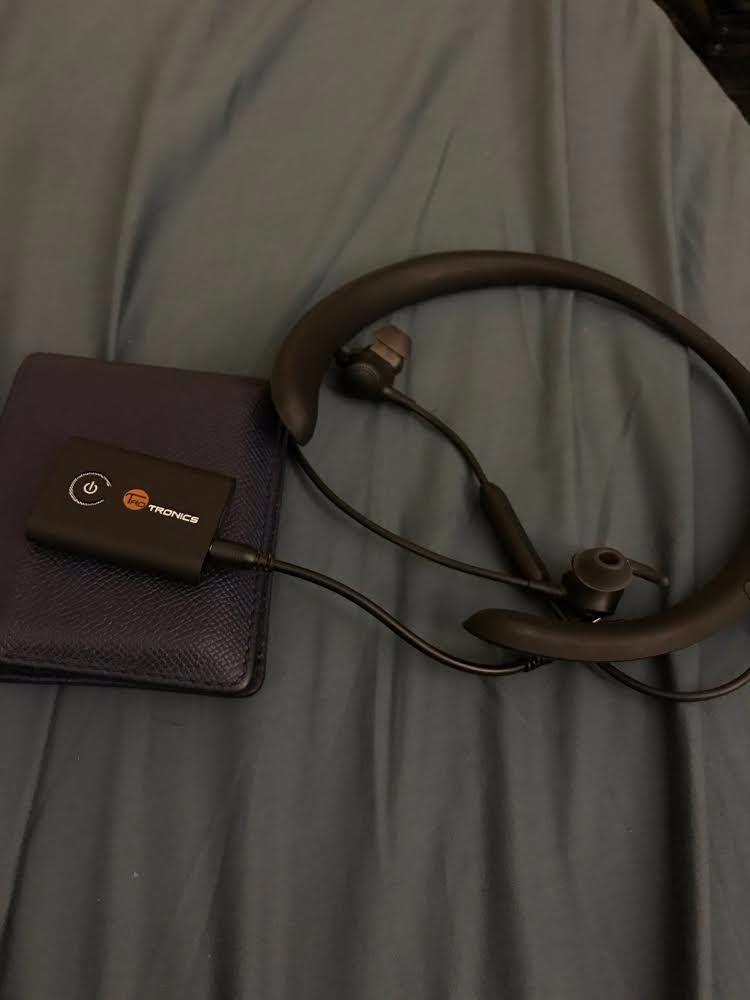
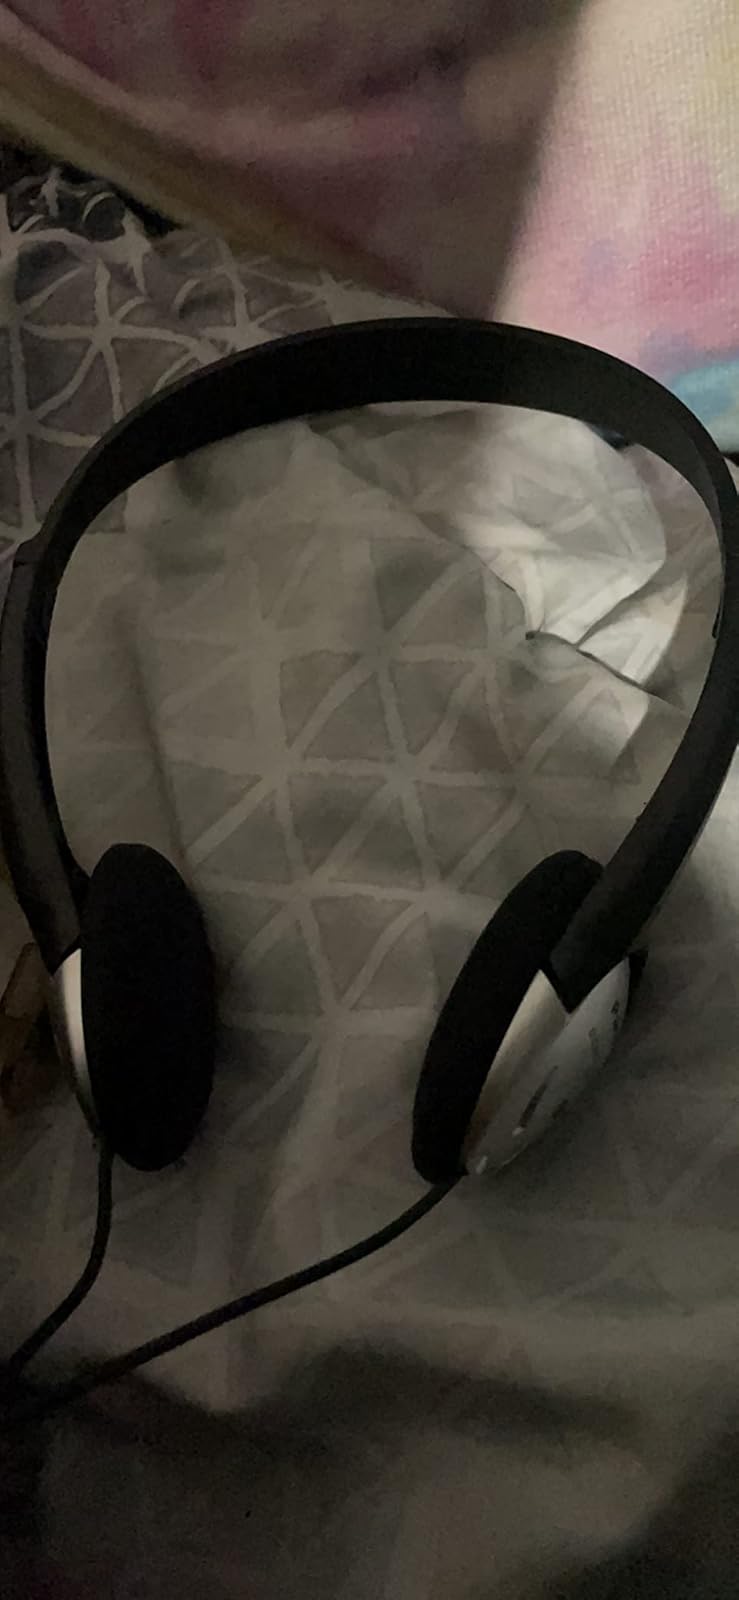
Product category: headphones
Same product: no